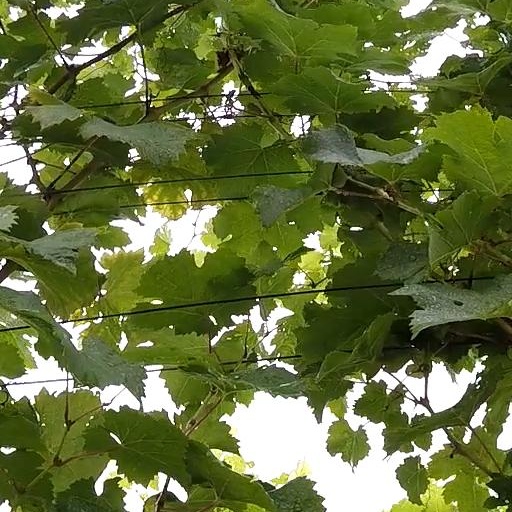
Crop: grape